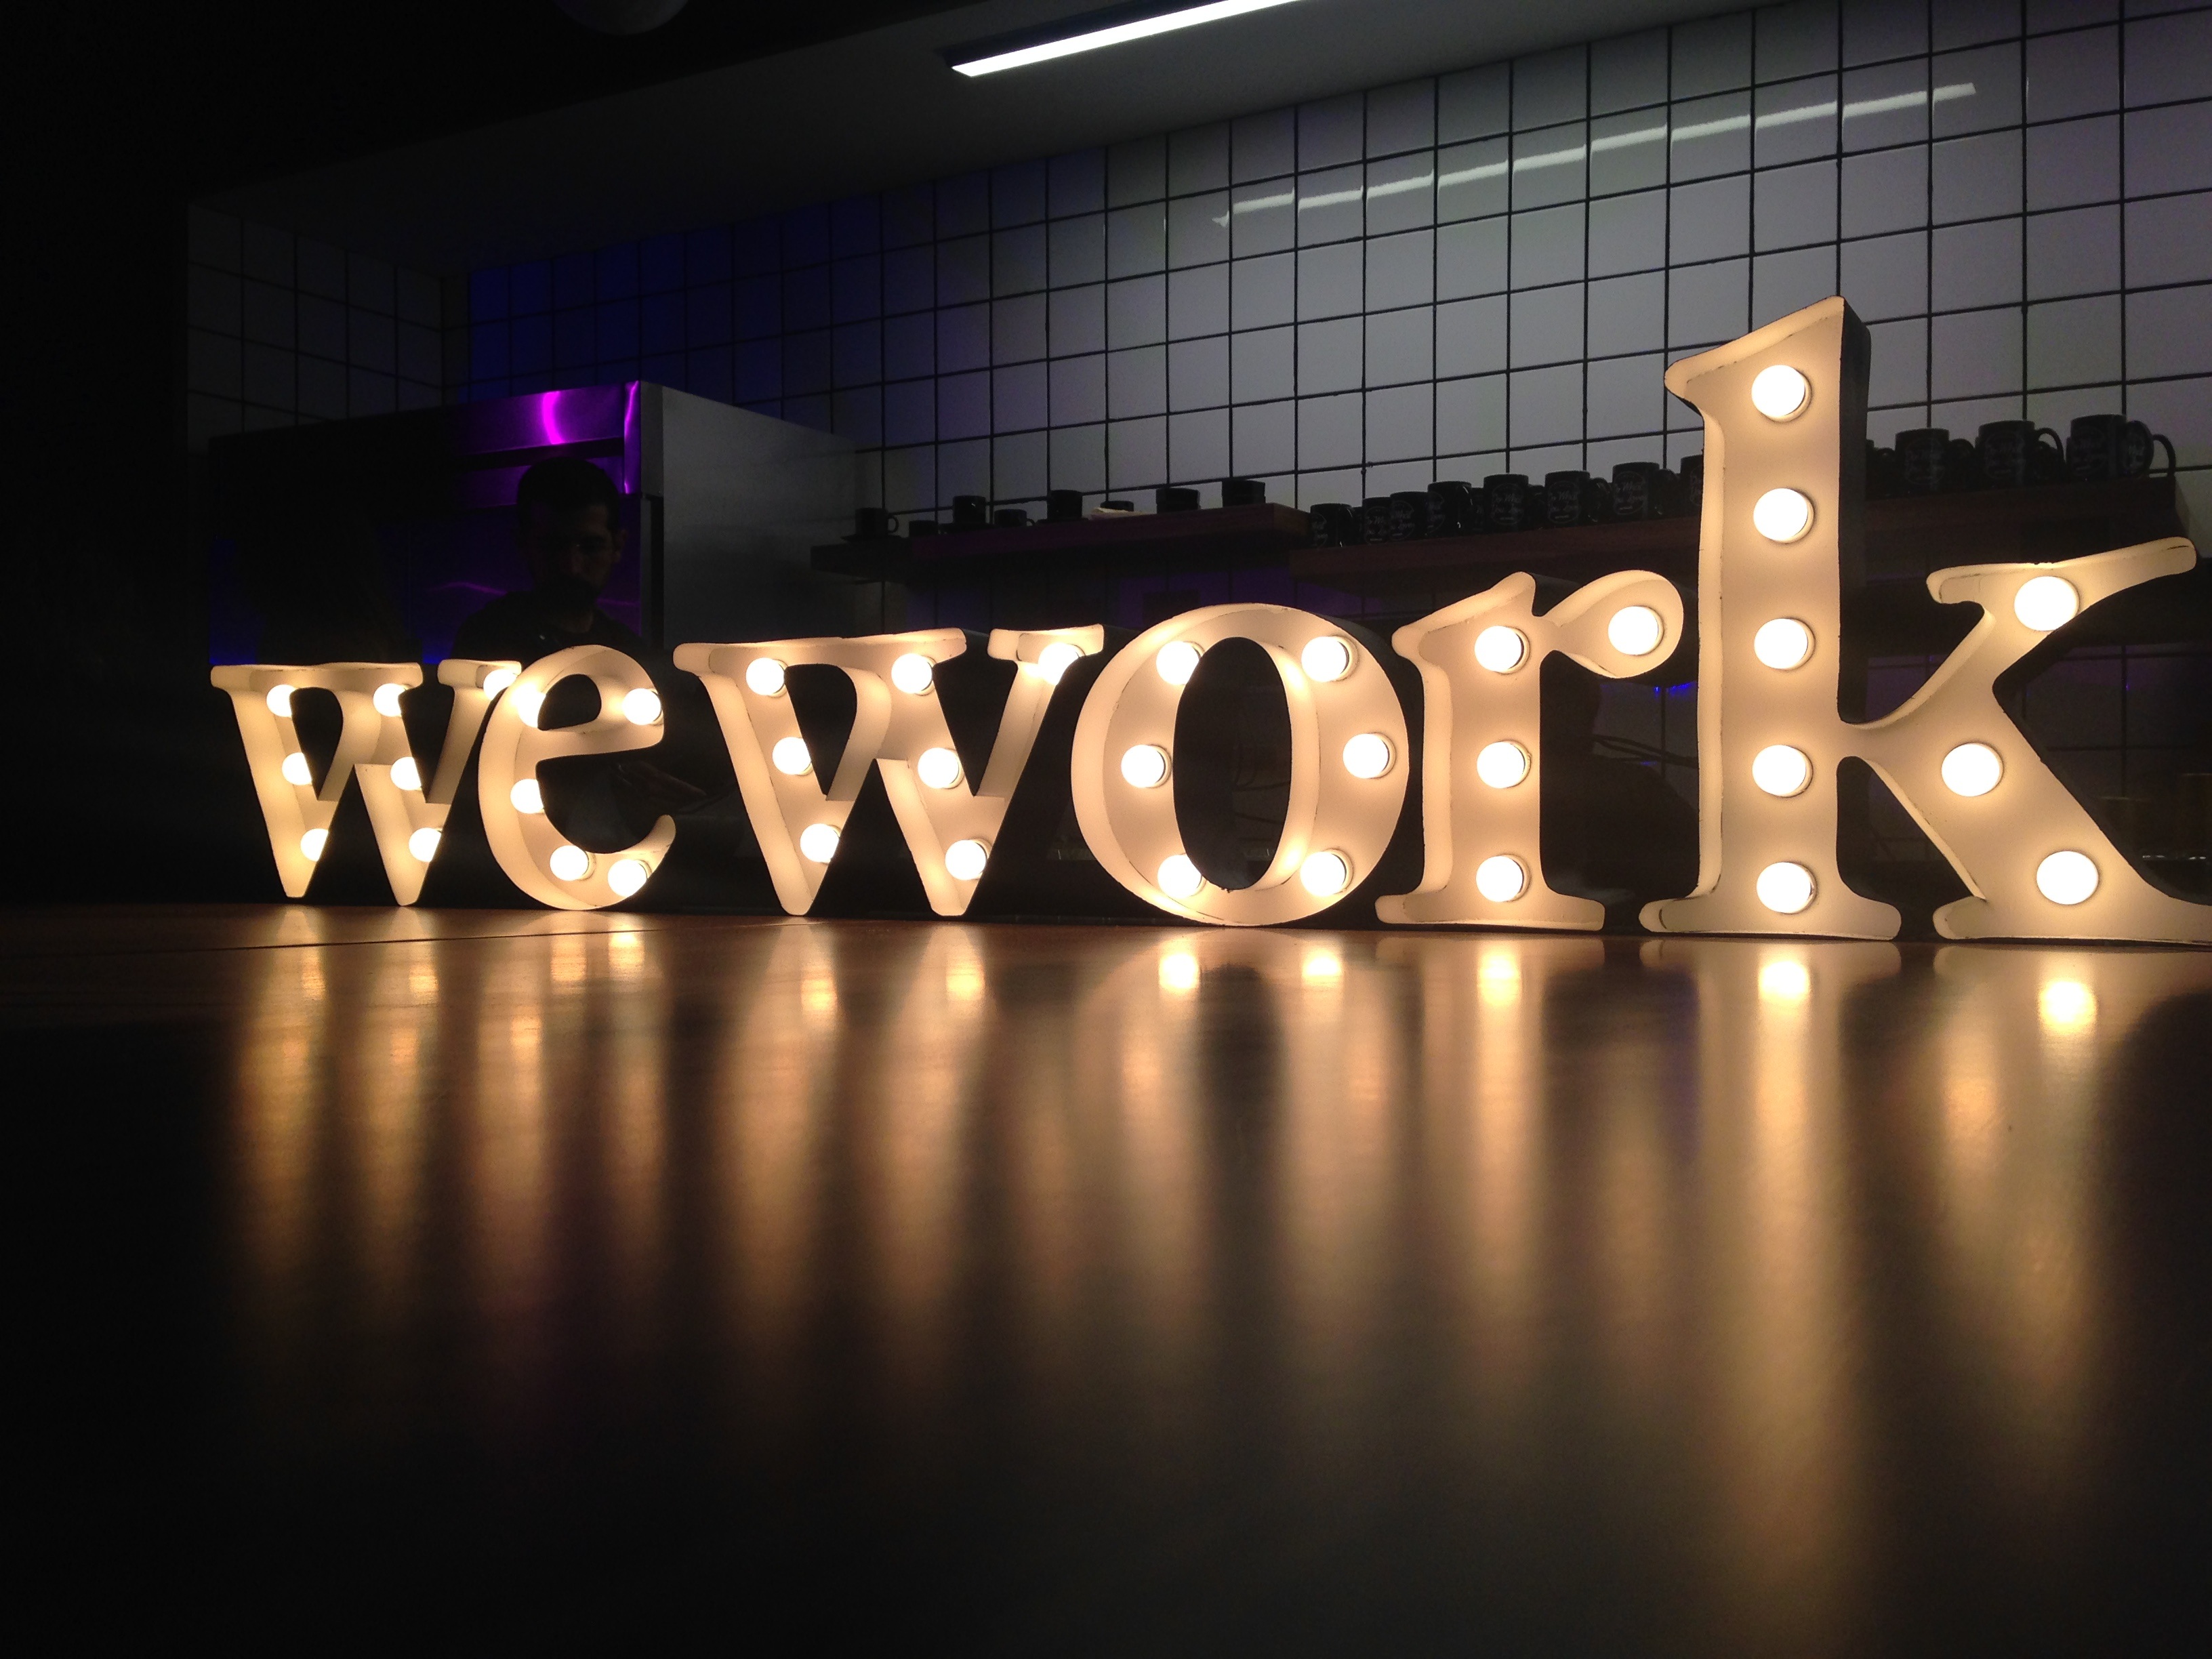
work, light, night, signage, neon sign, font, lights, stage, lettering, lyrics, coworking, spaces, liz, spotlights, display device, we work